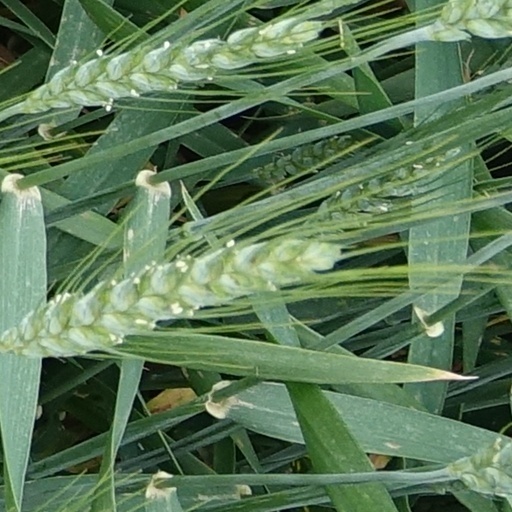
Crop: wheat